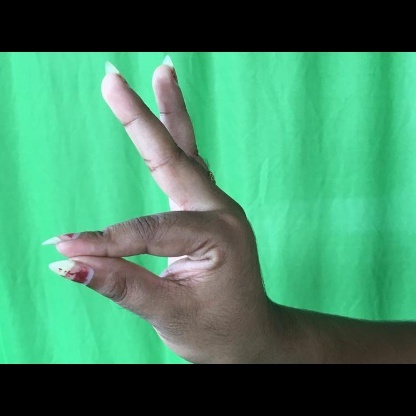
Mudra: Hamsasyam